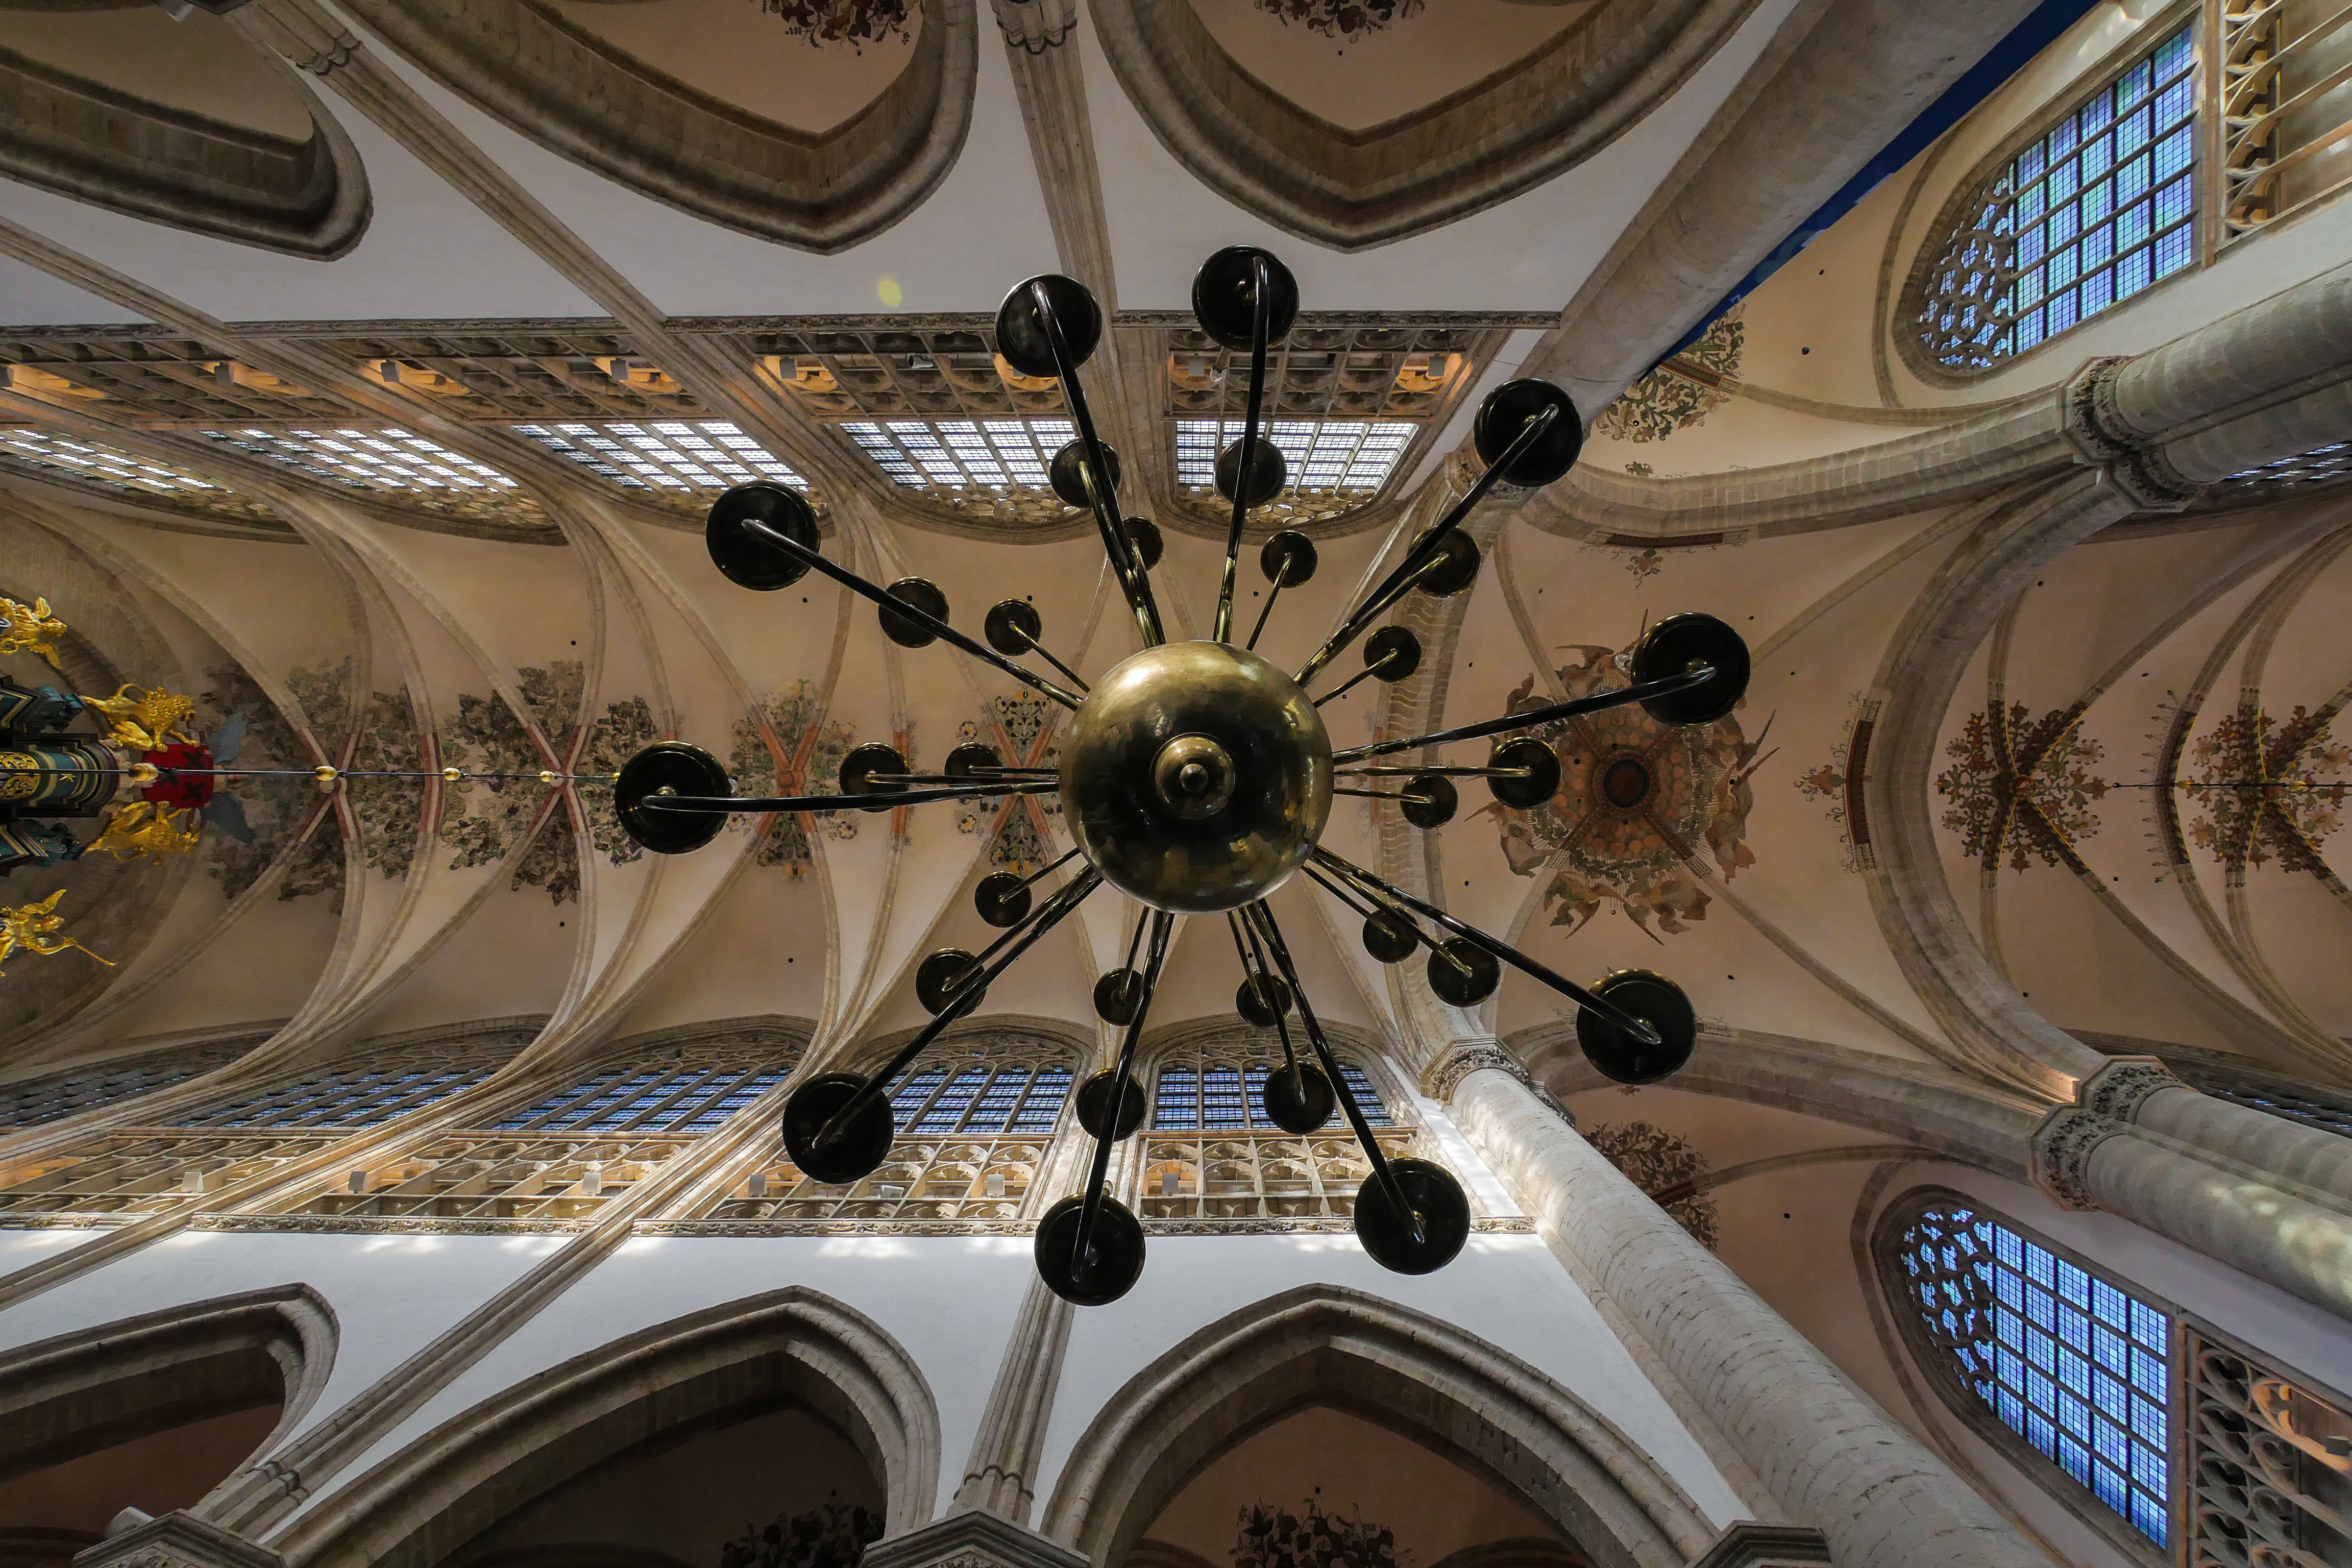
architecture, wheel, interior, building, old, europe, ceiling, hall, indoor, religion, church, cathedral, historic, spiritual, catholic, inside, faith, symmetry, holy, vault, historical, chandelier, tourist attraction, dome, ecclesiastical, aircraft engine